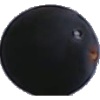
Label: Grape Blue 1